Okatse Canyon Natural Monument

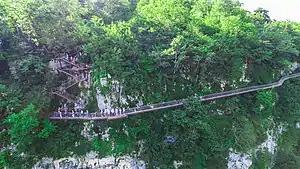
Pedestrian passageway at Okatse Canyon.

From Okatse Canyon visitor center in Gordi village a 6 km long pedestrian passageway starts with 2300 m long stone paved section in "Dadiani historical forest" and leads to the Okatse Canyon checkpoint where the 780 m long hanging cliff trail starts. From here one way ends with the 20m long platform, hanging above canyon and providing panoramic view. This is visitors favorite spot for bird watching and taking selfies. The second 645m long stone paved path with 989 steps of metal stairs smoothly leads to the Okatse river and to the canyon bottom. Here the width of the canyon is not more than 4 meters, while the depth is 50 meters.